Cannabis in Seychelles

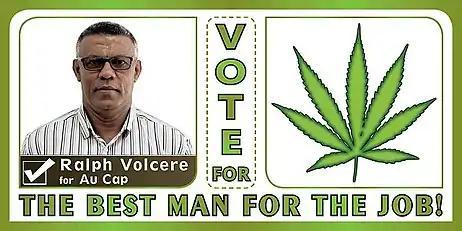
Ralph Volcere pushed for the complete legalisation of cannabis to deal with the nations crippling heroin abuse issues when he ran for the Au Cap seat in the 2016 Seychelles National Assembly elections.

In 2017, a group of Seychellois petitioned for the legalization of cannabis. The movement was spearheaded by Ralph Volcere, who ran as an independent candidate for the Au Cap district in the 2016 National Assembly elections. Volcere and his group sought to remove cannabis from the list of class A, B, or C drugs, make its use legal for those aged 21 and above, and implement laws that made it illegal to drive while under the influence of the drug.